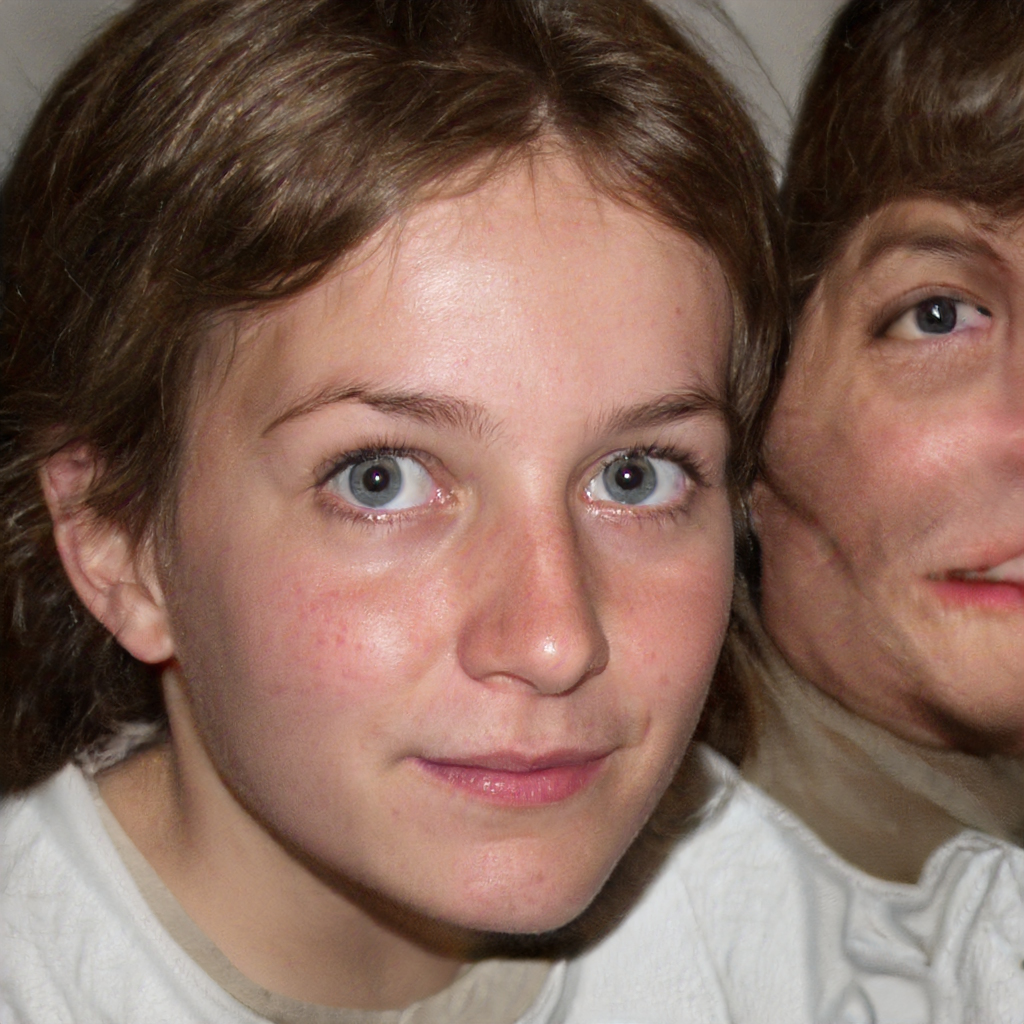
Label: Colored